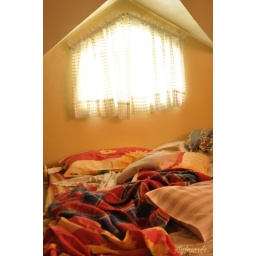
This was in our attic in our house in Baguio. And yes, my bed is a total mess. April 2010